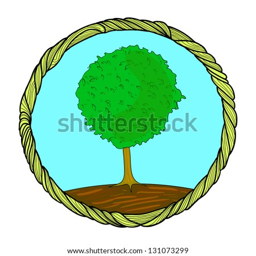
a bright hand drawn illustration of a tree on bright blue background in a round detailed inked frame .